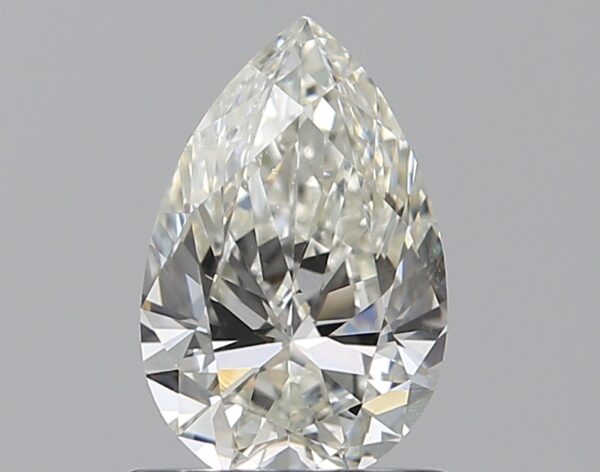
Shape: pear
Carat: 0.77
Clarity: VS2
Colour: I
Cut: EX
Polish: EX
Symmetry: EX
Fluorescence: M
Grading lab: GIA
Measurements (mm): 7.95 x 5.16 x 3.08